Education in Ballarat

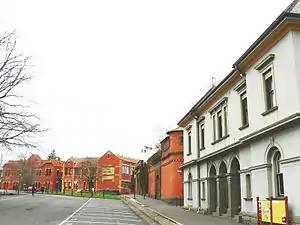
The Ballarat School of Mines and Industry, part of Federation University

Education in the city of Ballarat, Australia may be divided into preschool, primary, secondary and tertiary levels. Ballarat is home to many primary and secondary schools and two universities. Entry to tertiary education for most students is through the Victorian secondary school system, where they receive an Australian Tertiary Admission Rank on completing Year 12.